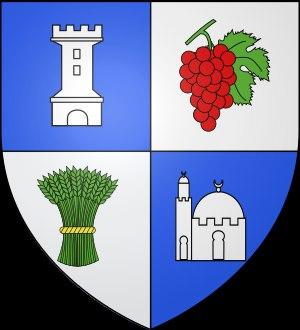
Sidi Bel Abbès, appelée aussi Bel Abbès, est une commune de la wilaya de Sidi Bel Abbès, dont elle est le chef-lieu, centre commercial et industriel dynamique situé à 80 km d'Oran, la ville compte 212 935 habitants.Un habitant de la ville de Sidi-Bel-Abbès est appelé un Bel-Abessien.